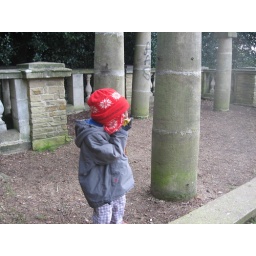
small boy in red hat